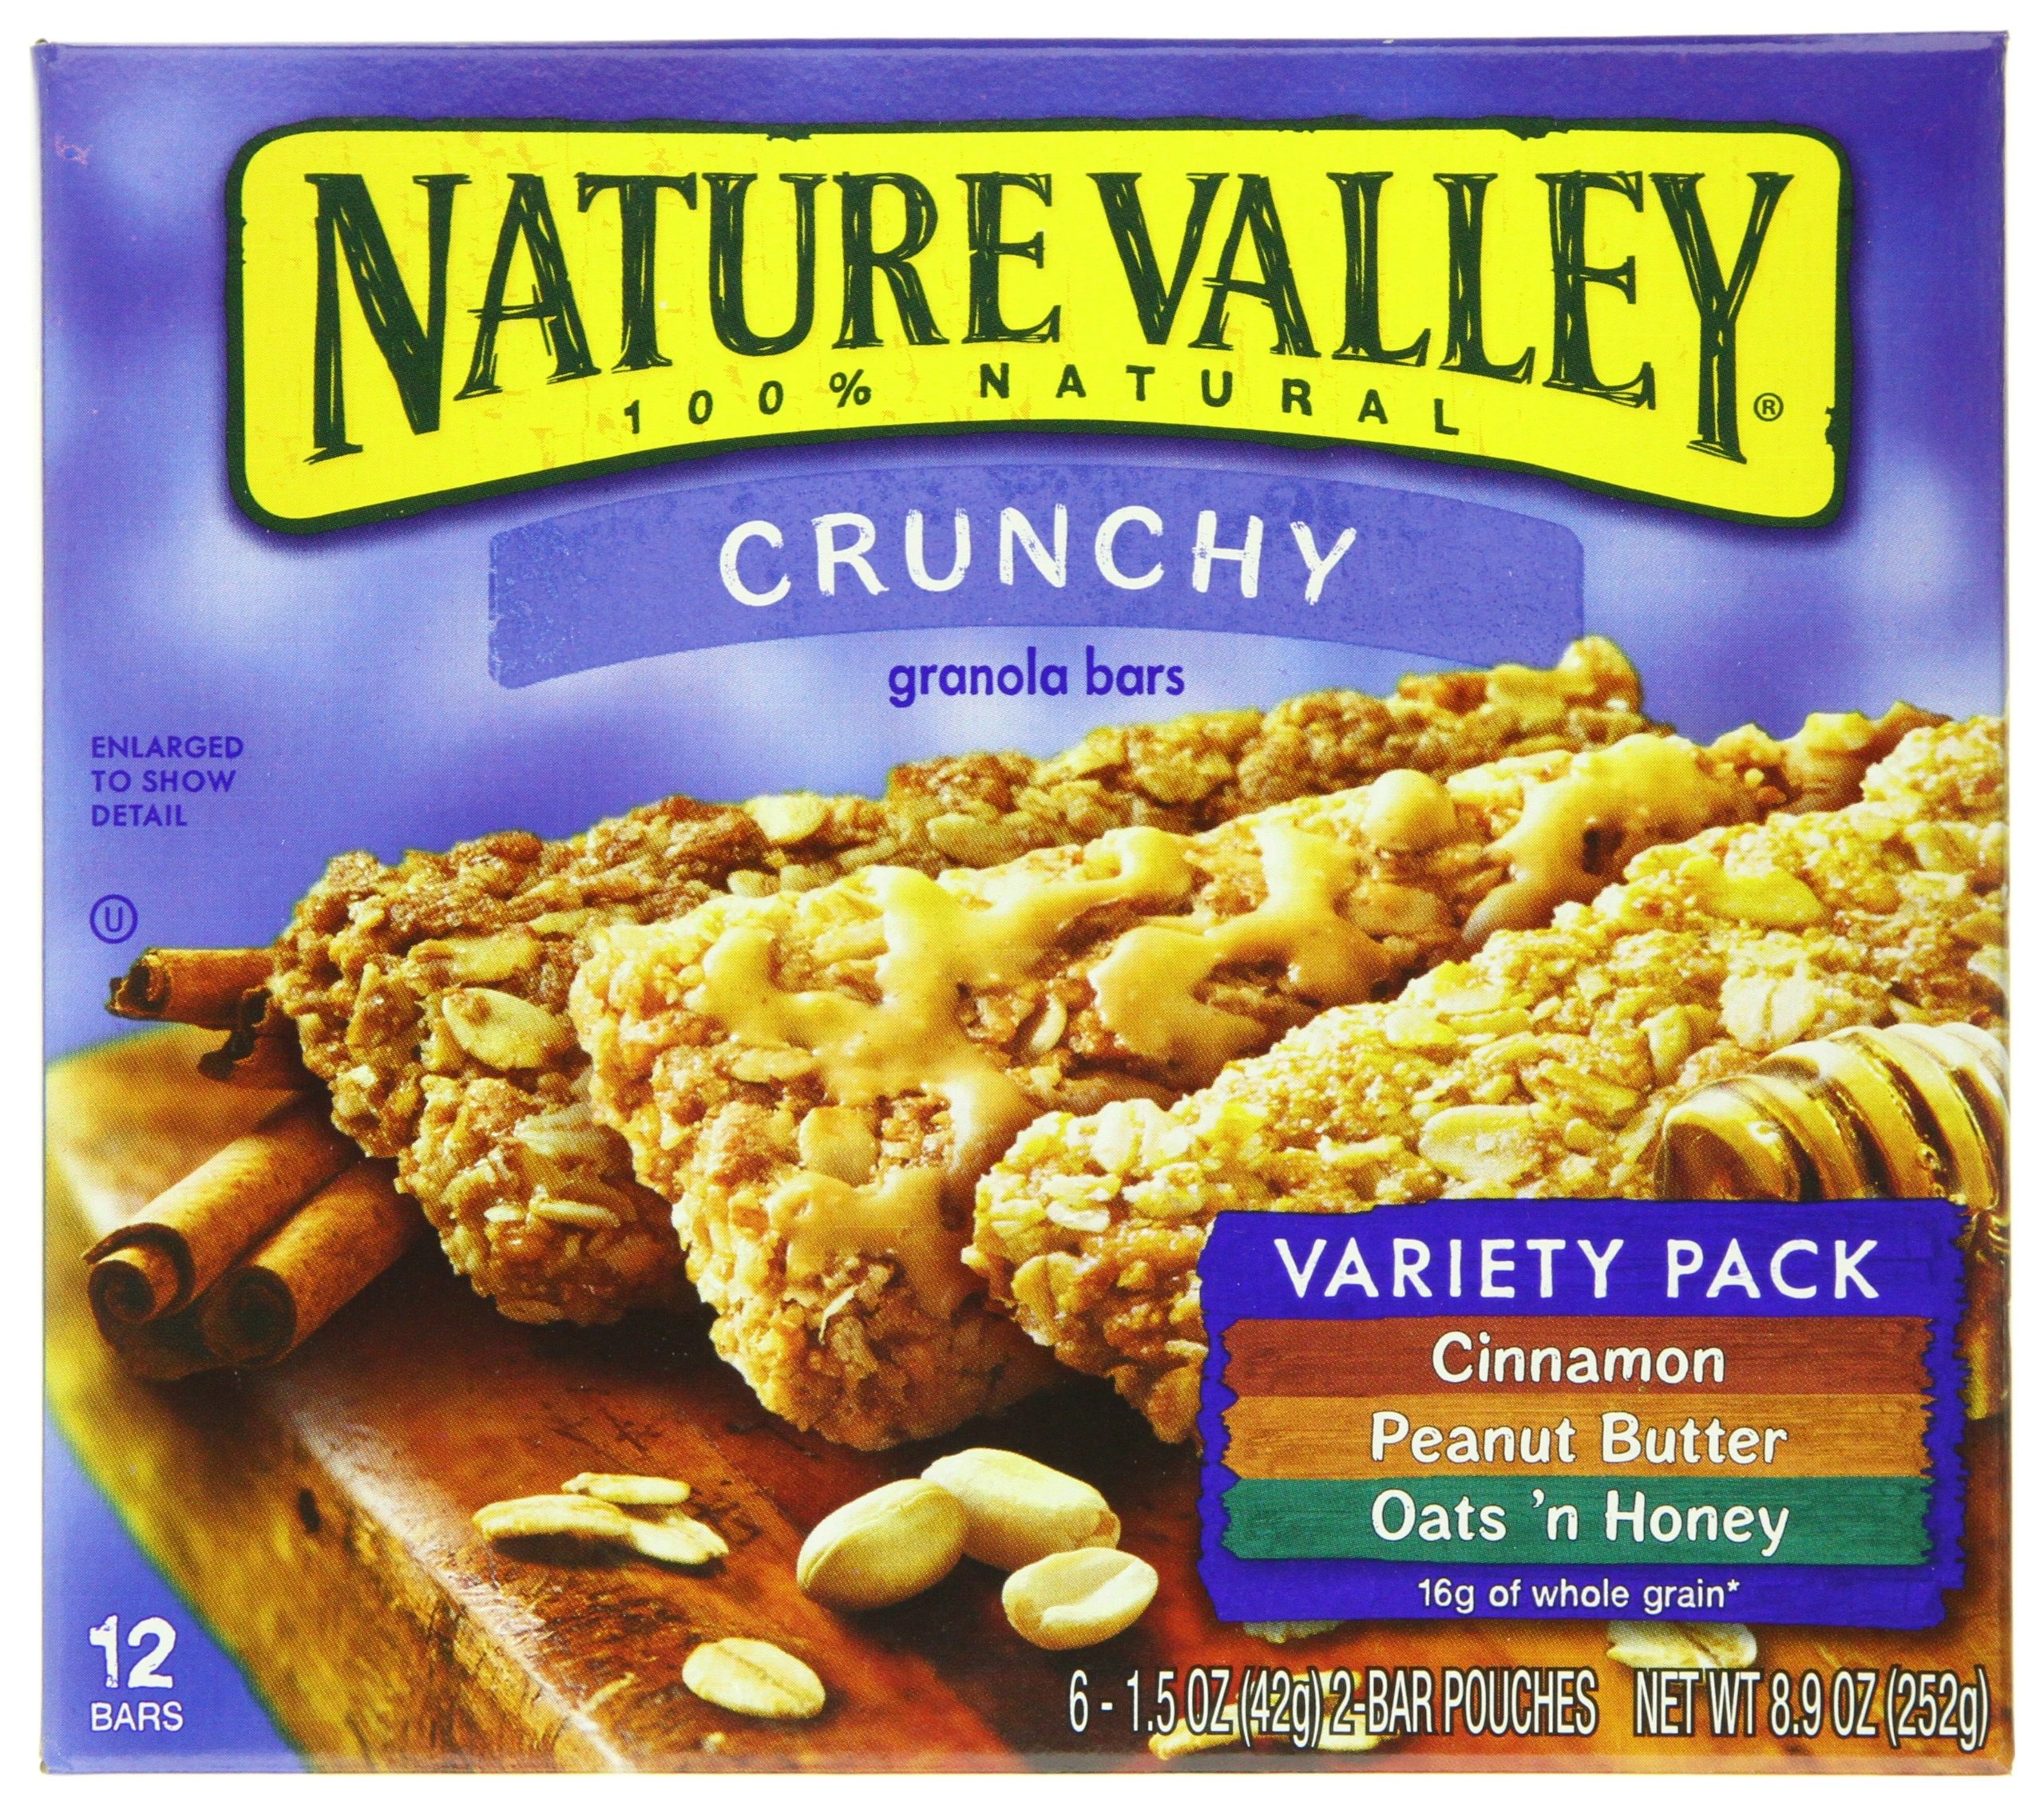
Item Name: Nature Valley Crunchy Granola 24 Bar, Oats 'n Dark Chocolate, Peanut Butter And Oats 'n Honey, 1.49 Ounce
Bullet Point 1: Now Better Crunch, Easier to Bite!
Bullet Point 2: 16g of Whole Grain*
Bullet Point 3: Take a Bar with You Wherever You Go!
Value: 1.49
Unit: ounce

Price: 3.99